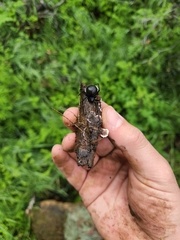
Species: Lactrodectus_hesperus